TimeSplitters (video game)

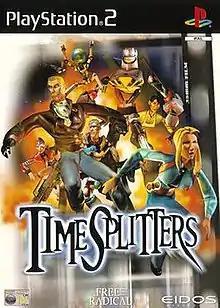
European cover art

TimeSplitters is a first-person shooter video game, developed by Free Radical Design, published by Eidos Interactive, and released in 2000 as a PlayStation 2 launch title. The game's premise focuses on players controlling a variety of different characters across different time periods over a span of 100 years, seeking to resolve a personal matter involving their own foes, which brings them into contact with an alien race known as the TimeSplitters, who seek to interfere.